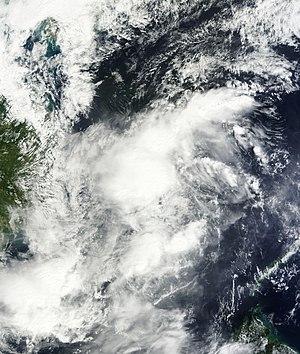
La saison cyclonique 2013 n'a pas de date spécifique de début ou de fin selon la définition de l'Organisation météorologique mondiale. Cependant, les cyclones tropicaux dans ce bassin montrent un double pic d'activité en mai et en novembre. Les vents dans le Pacifique ne sont pas enregistrés sur une minute mais sur dix minutes.